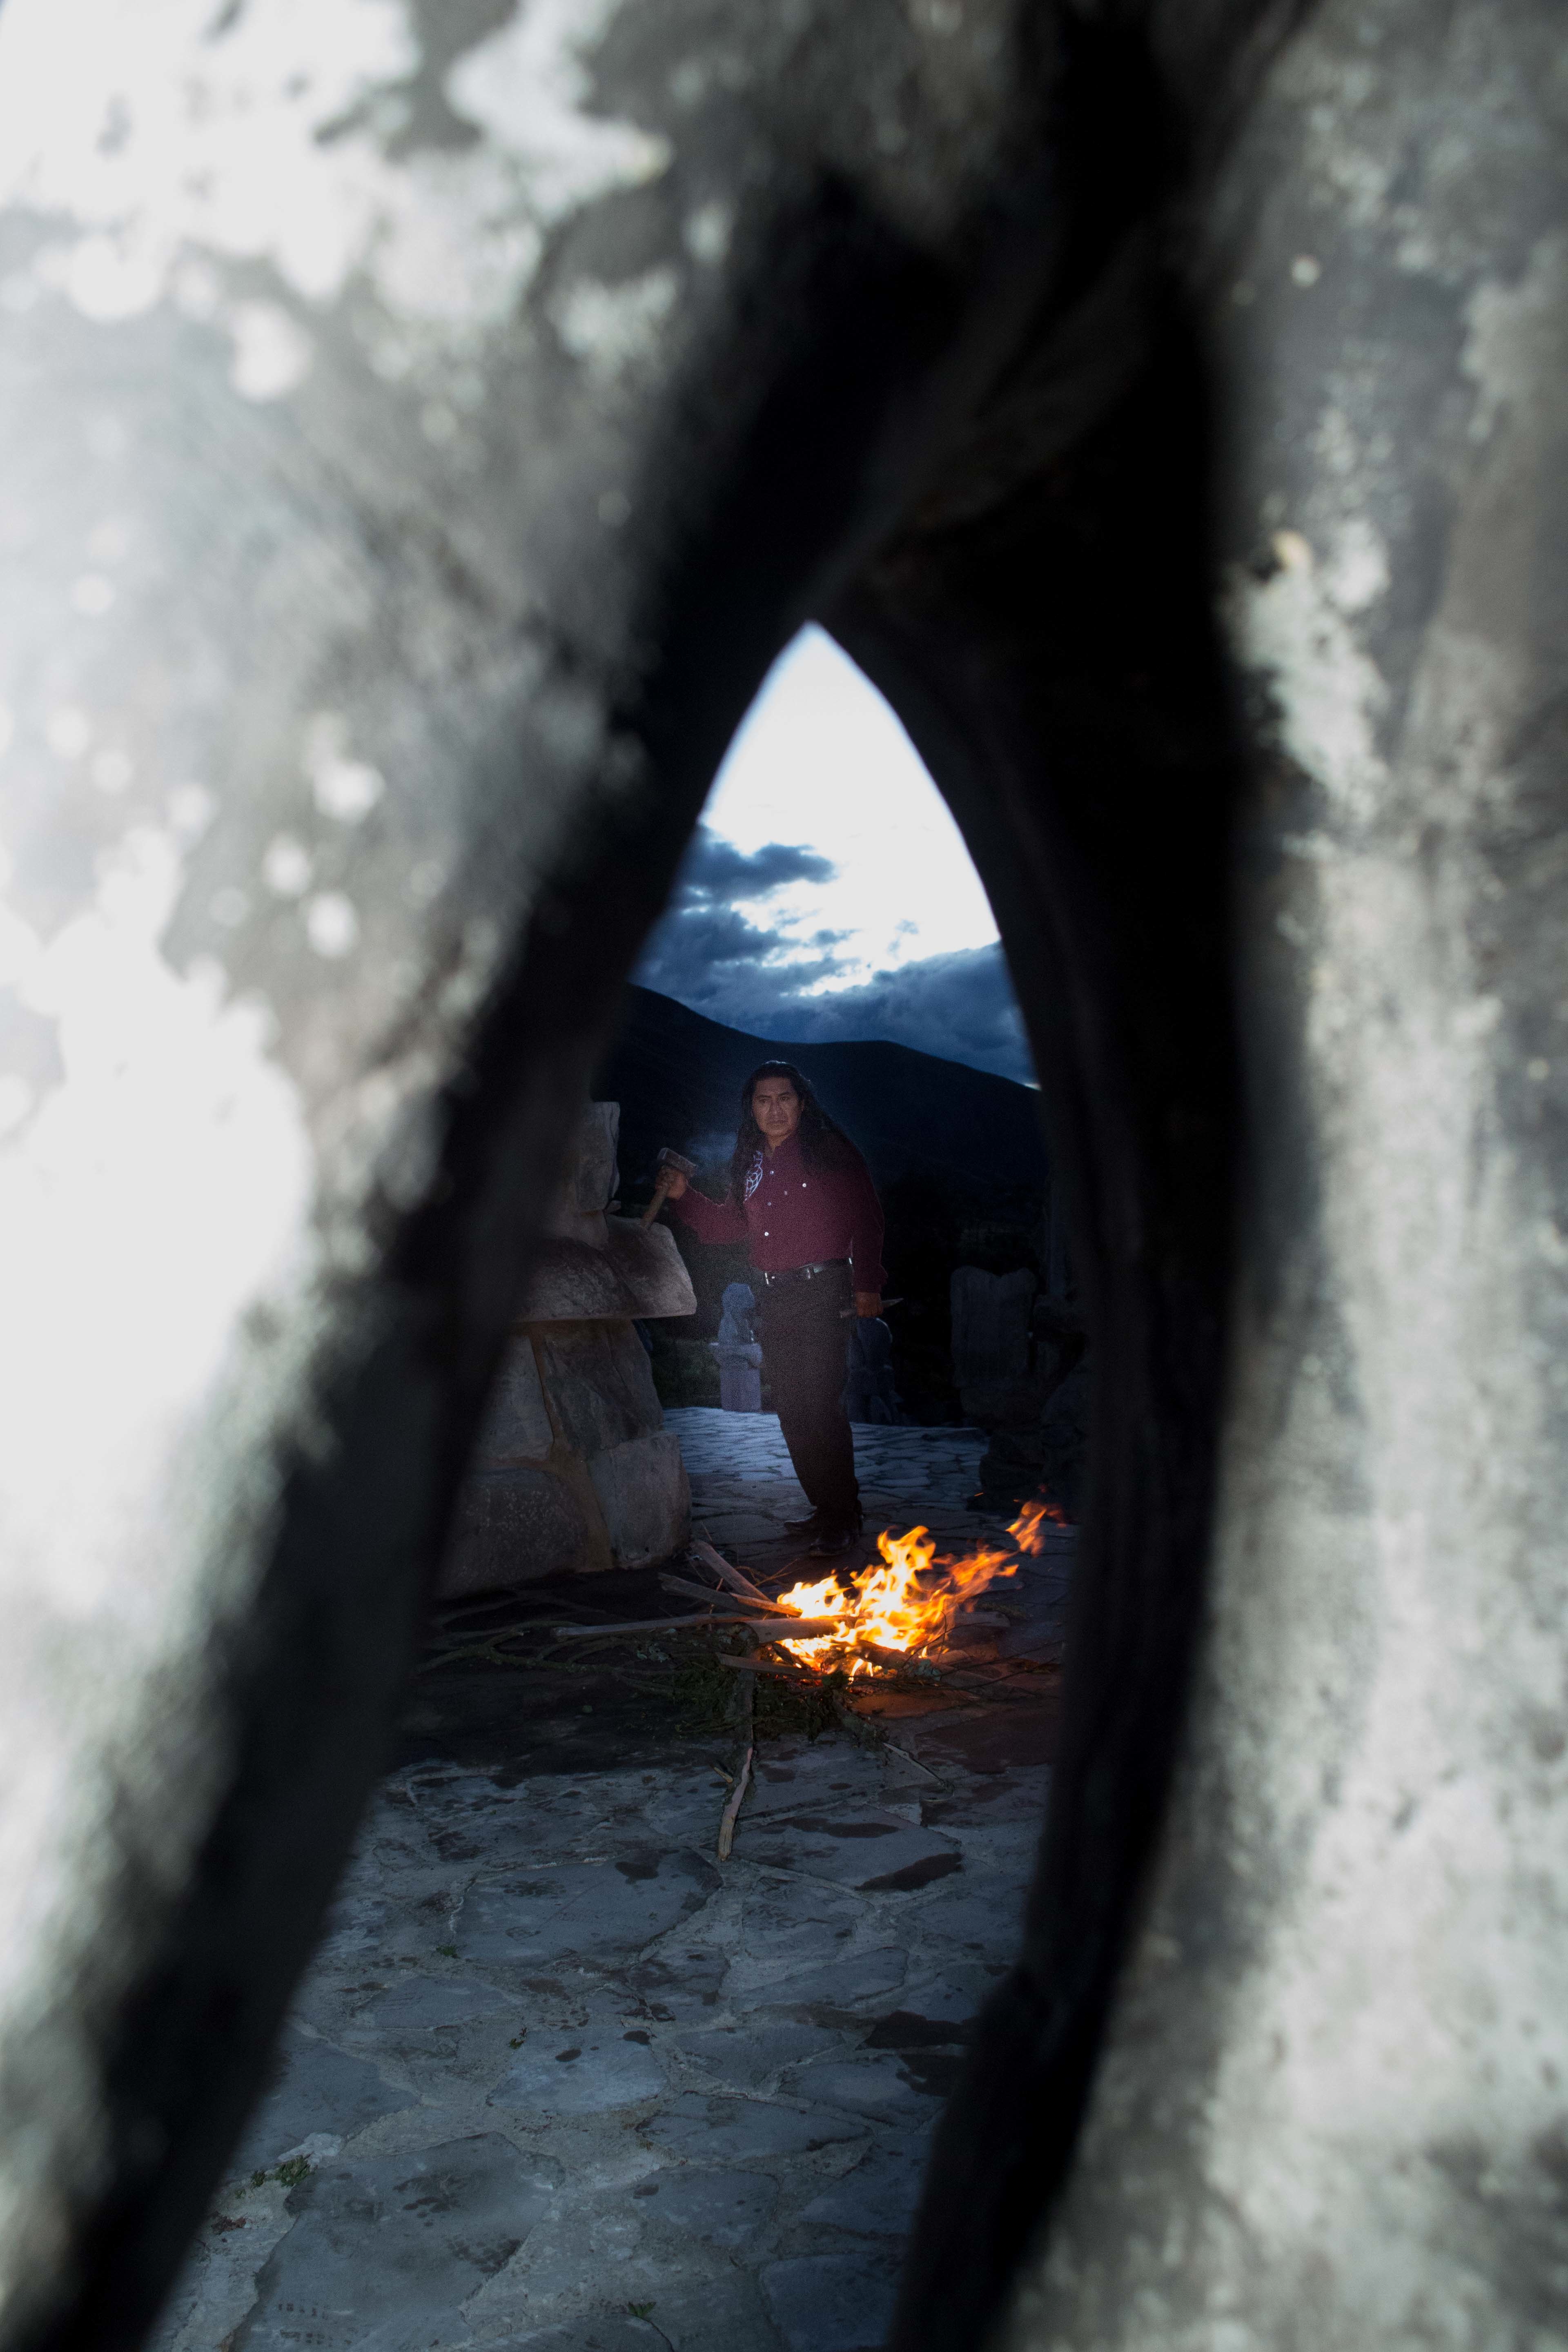
color, darkness, blue, temple